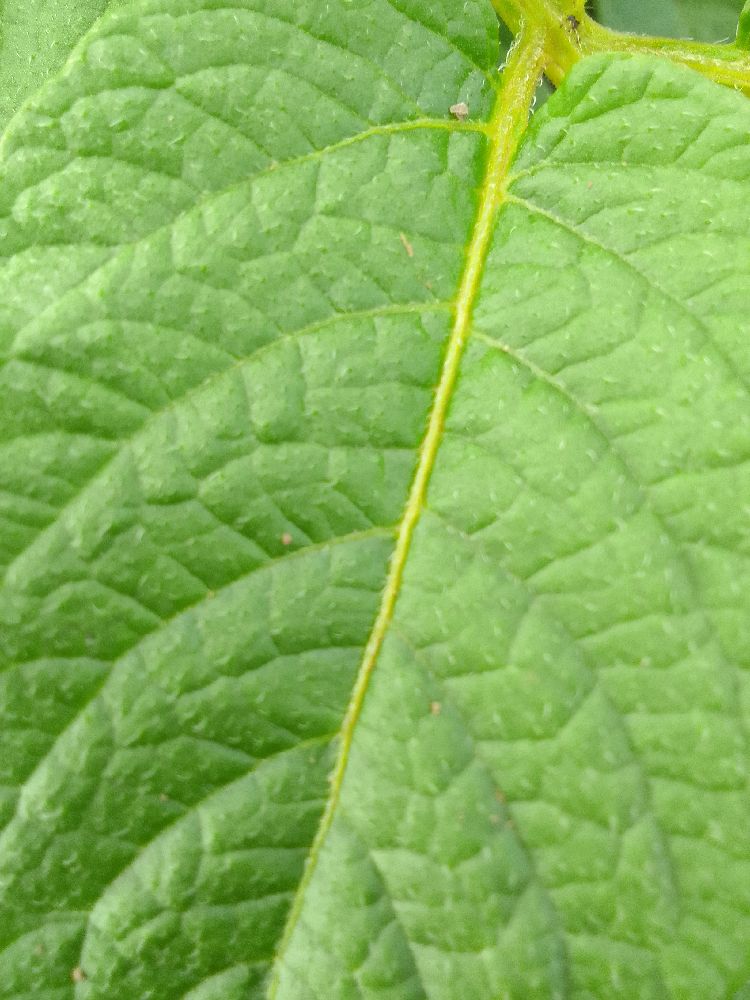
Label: Healthy